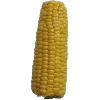
Label: corn